North Wales Society of Architects

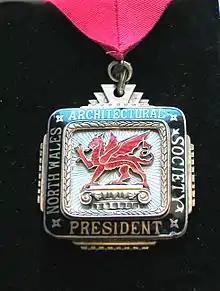
North Wales Society of Architects Presidential Chain of Office

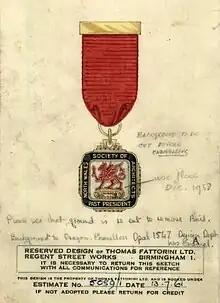
NWSA Past President's Medal

The Society's Presidential Chain of Office was designed in 1954 by Fattorini and Sons of Birmingham of hallmarked sterling silver finished in polished hard gold plate and vitreous enamelled in three colours. Between 1961 and 1994 the Society presented a Past President Medal, similarly designed and produced by Fattorini. This custom was reinstated in 2017.